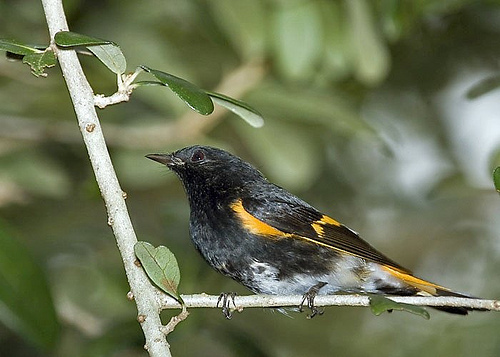
this small bird has a short, pointed beak, and a black head and chest.
the bird has a small black bill and a black foot.
the long black bird has yellow scattered about throughout it's body.
small bird with slim body black head, neck, and breast, black and white belly, and black with yellow wings and tail.
this bird has a black and white belly, the bill is short and pointed, with black wings with yellow wingbars.
a medium sized bird with a black crown, and a bill that curves downwards
this bird has wings that are black and yellow and has a thin billa shiny black bird with short pointy black beak and orange wing bars and orange under the wing.
this bird is black with oraneg and has a long, pointy beak.
this bird is black, yellow and gray with a small head, a long tail, black legs, a striped wing, and short pointy beak.
Species: American Redstart